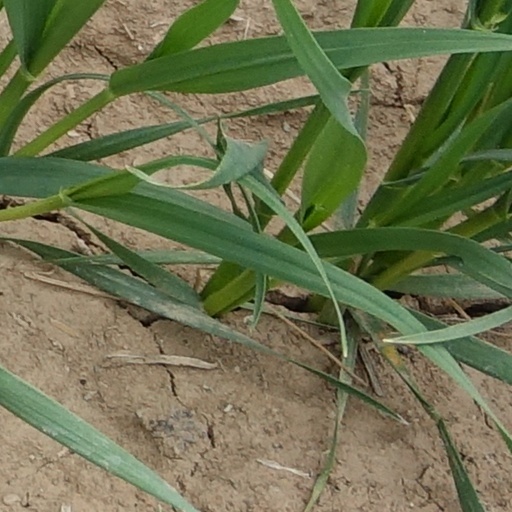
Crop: wheat